La Conchita, California

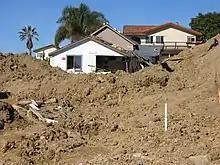
Damaged buildings are surrounded by mud in La Conchita. FEMA photo, 01-15-2005.

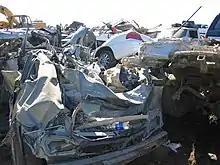
Damaged and destroyed vehicles line the side of the road in La Conchita. FEMA photo, 01-15-2005.

2005- On January 10, 2005, the 2005 La Conchita Landslide took the lives of ten La Conchita residents.